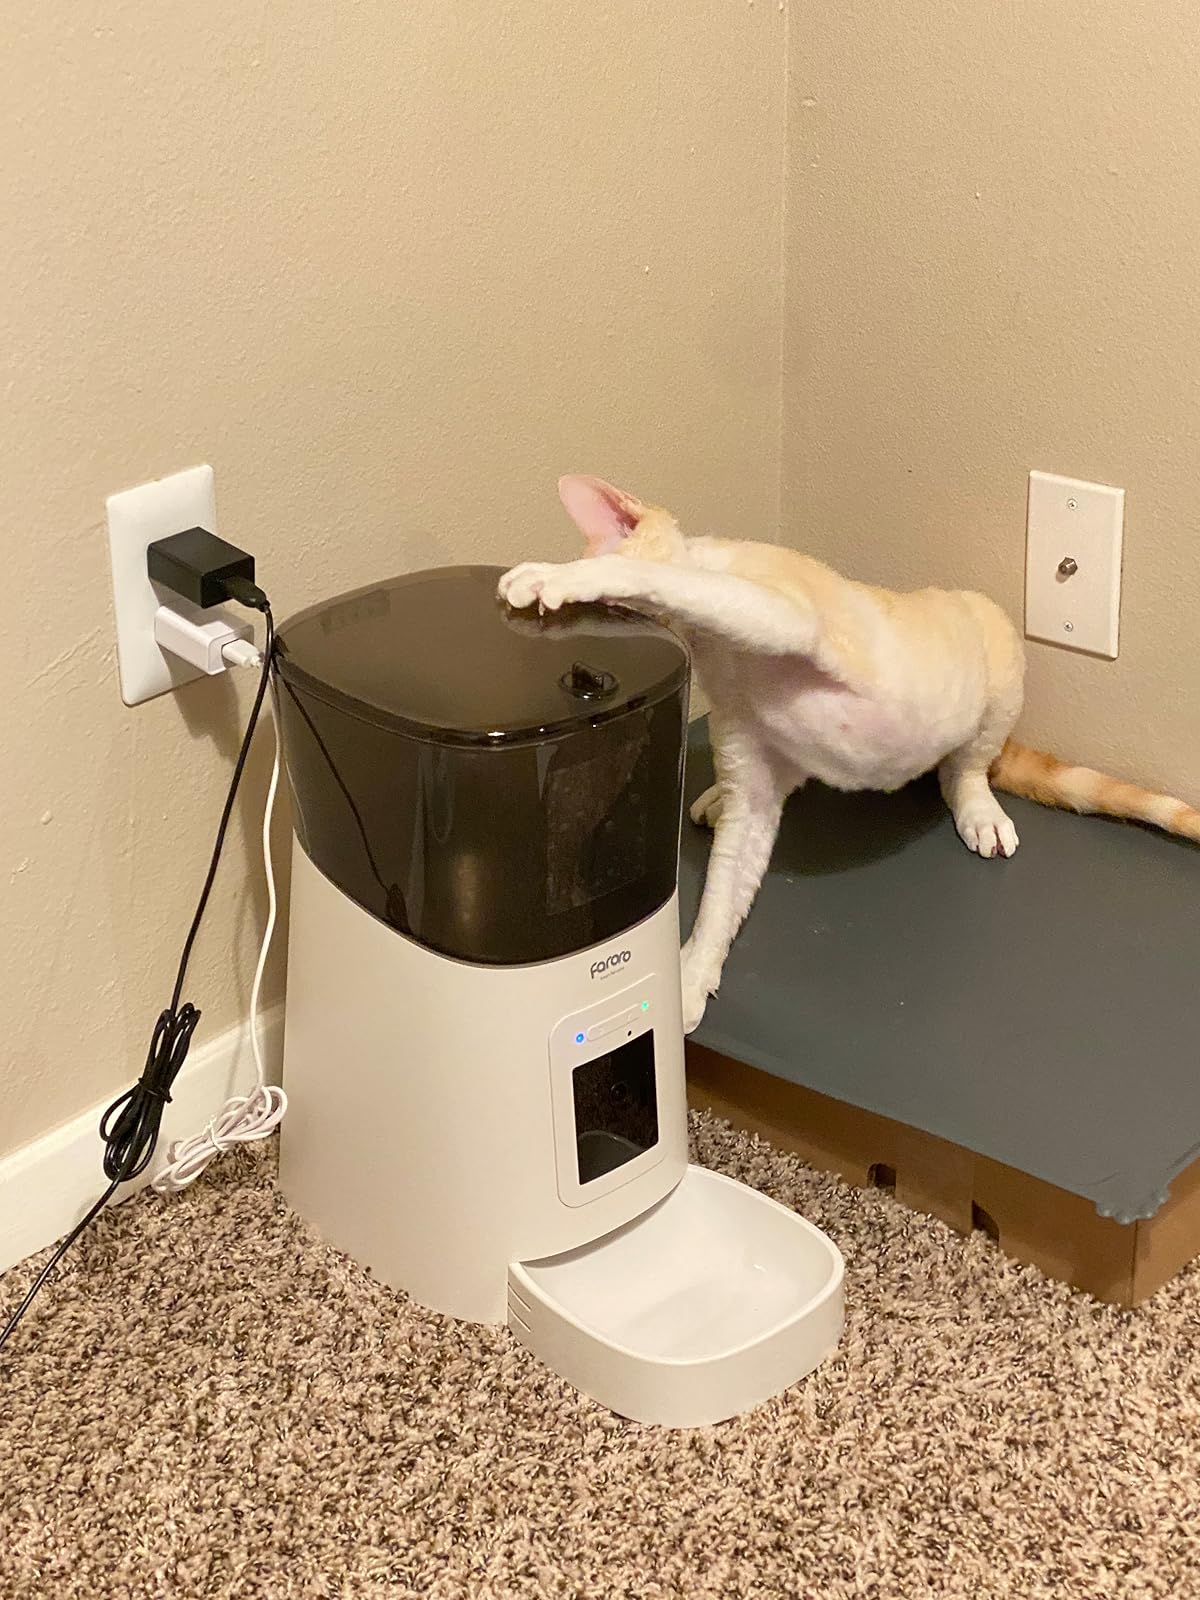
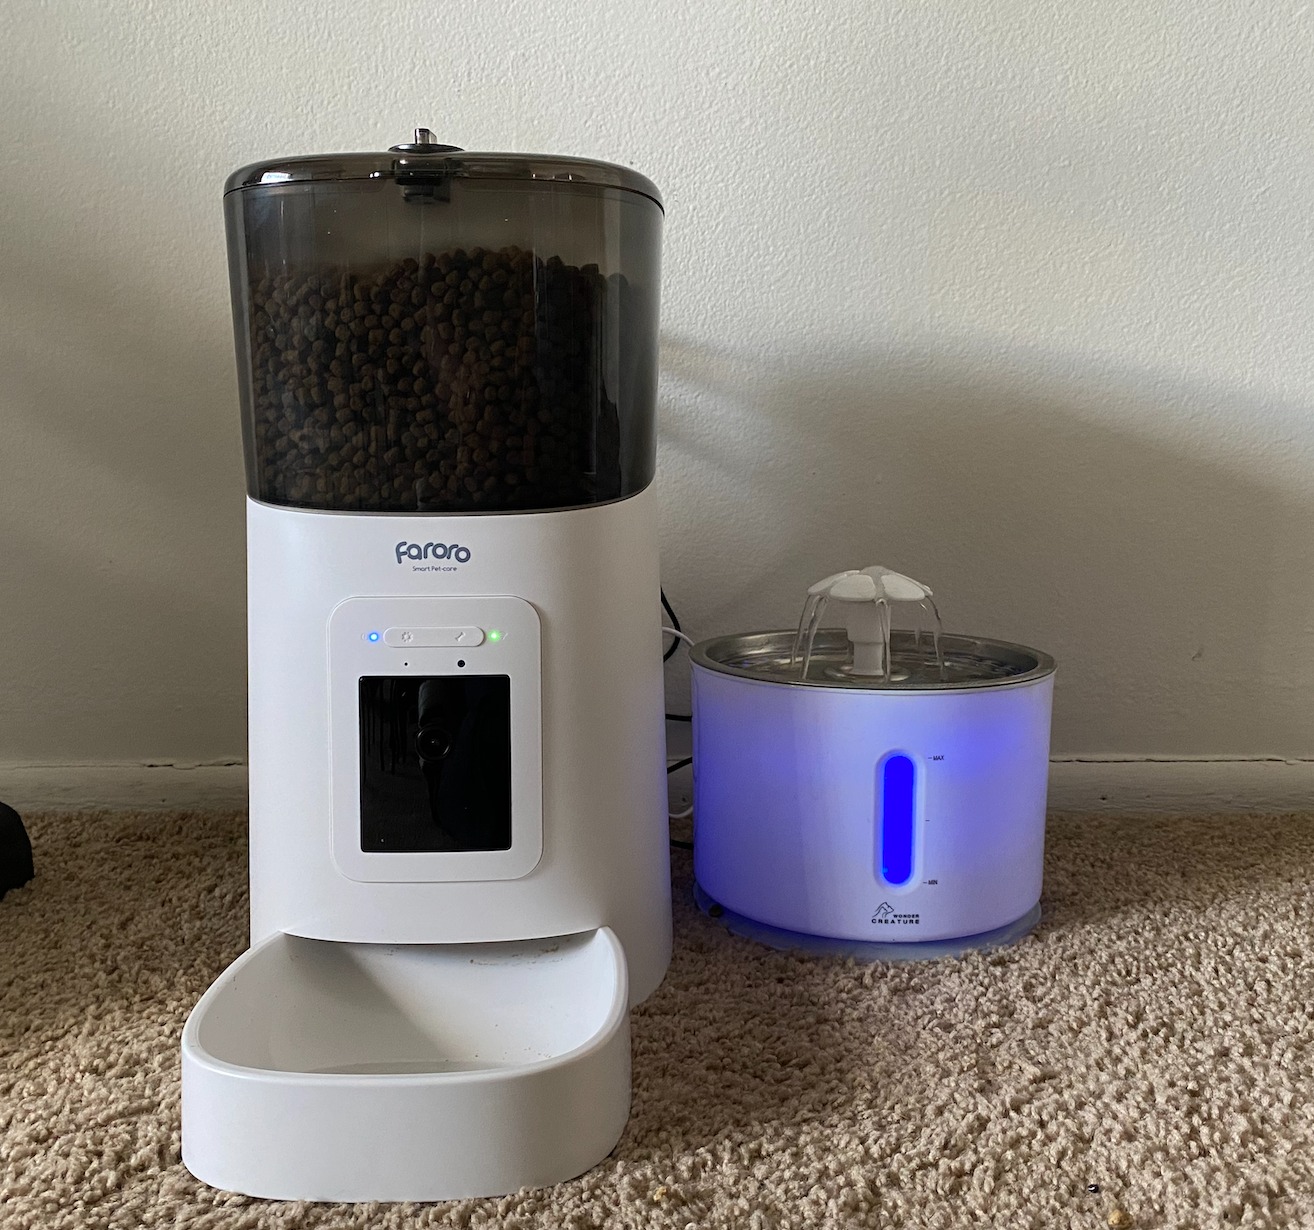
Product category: items_feeder
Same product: yes